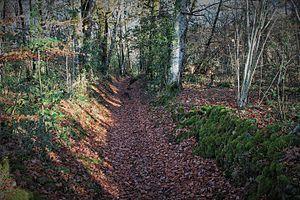
Dans la commune de Jouillat au lieu-dit de Villemorle, l'ancien chemin emprunté par les migrants maçons pour rejoindre la région parisienne.
Jouillat est une commune française située dans le département de la Creuse en région Nouvelle-Aquitaine.